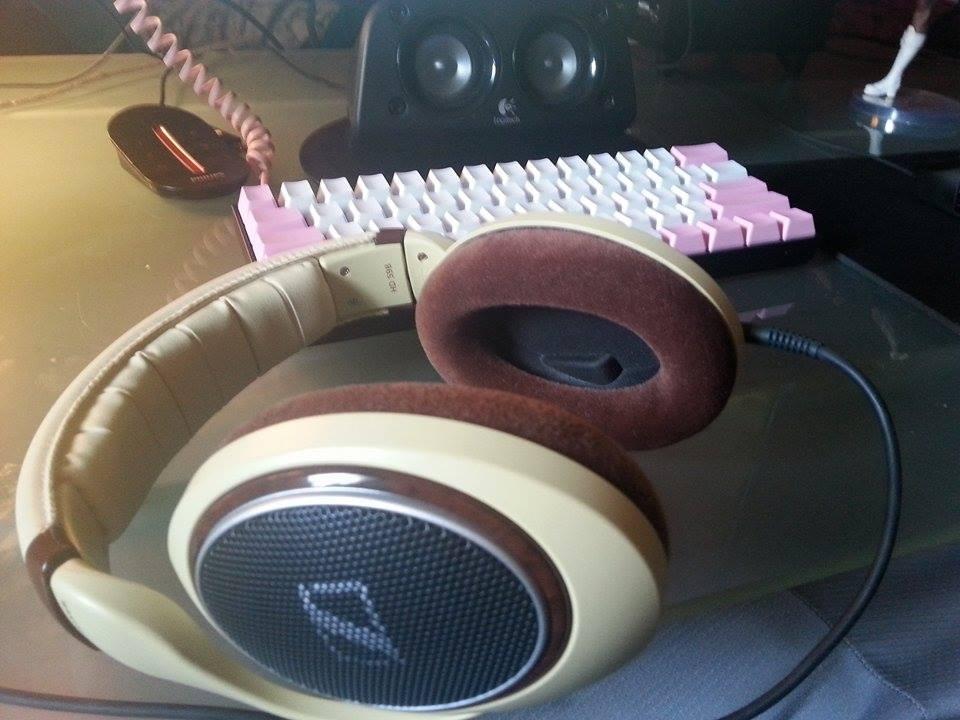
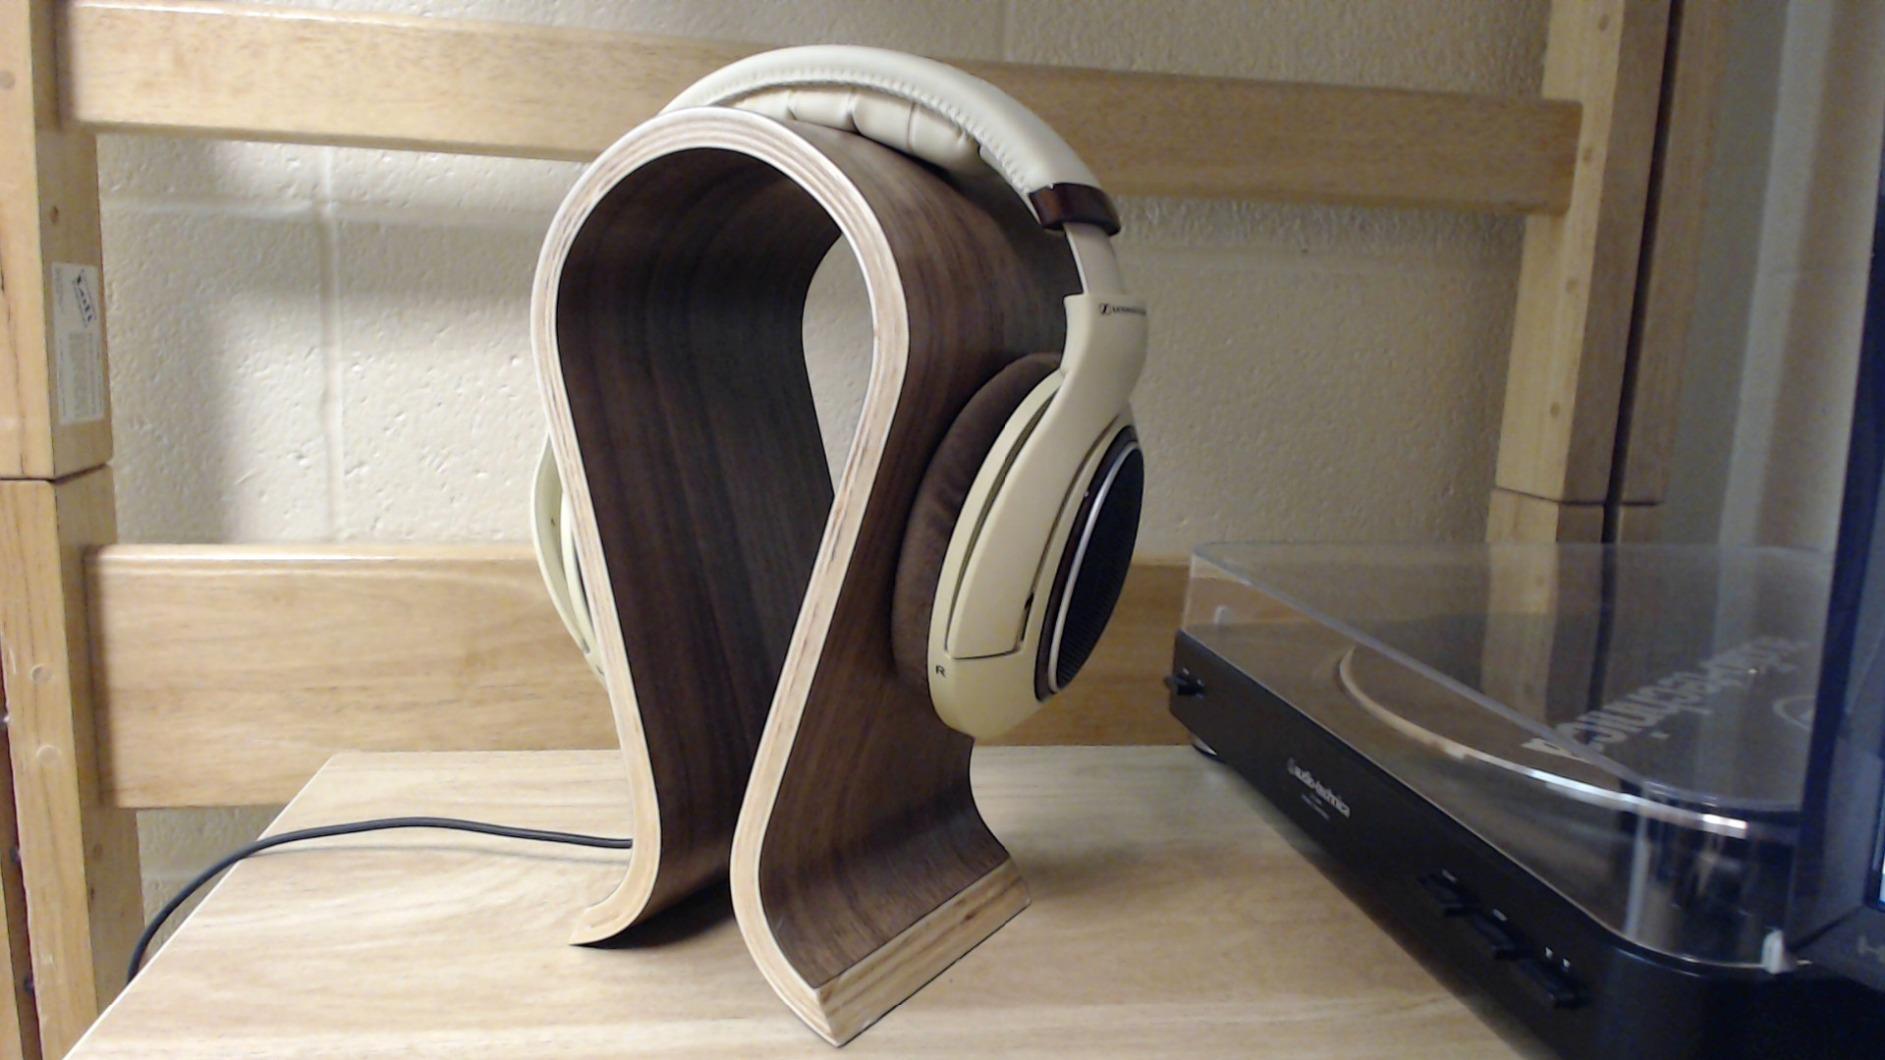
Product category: headphones
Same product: yes